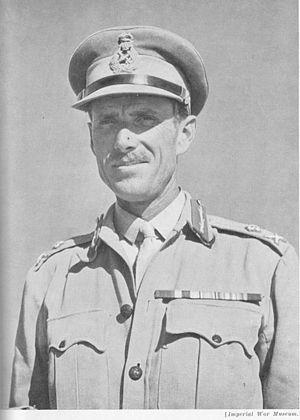
Herbert Lumsden fut un général britannique de la Seconde Guerre mondiale. Chef d'un régiment d'automitrailleuses au sein du BEF, il est remarqué pour sa réussite lors de l'opération Dynamo en 1940. Chef d'une brigade blindée, il est très vite nommé à la tête de la 1st Armoured Division. Il découvre au travers de cette unité l'Afrique du Nord. Énergique et plutôt sensible, il lui arriva de discuter les ordres. Ceci fit qu'on lui attribua la défaite britannique à Gazala. Blessé à deux reprises en 1942, il est nommé à la tête du Xe Corps britannique qui prit part à la Seconde bataille d'El Alamein. Les relations avec Montgomery n'en étaient pas moins mauvaises et le chef de la 8ᵉ Armée critiqua le peu d'envie dont faisait preuve Lumsden dans la poursuite de l'adversaire. Il fut ainsi limogé après la bataille.